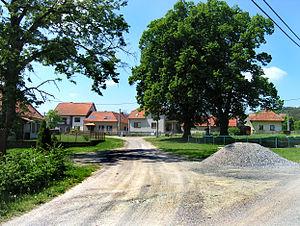
Střemchoví est un quartier de Dolní Loučky.